Colour cast

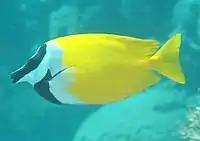
Example of a photo with a uniformly green colour cast due to differential absorption of light before reaching certain depths at sea.

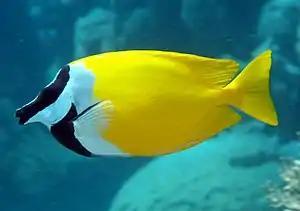
The same photo with the colour cast corrected

Most digital cameras try to automatically detect and compensate colour cast and usually have a selection of manually set white balance settings to choose from. Otherwise, photo editing programs, such as Photoshop, often have built in colour correction facilities. For film, blue filters and amber filters are used to counter casts. Amber filters are used to reduce the blueish tint caused by daylight. Blue filters reduce the orange colour caused by incandescent light.